Bob Denard

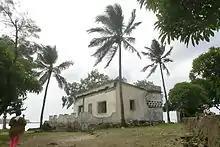
Denard's residence in the Comoros

He was most active in the Comoros, making four separate attempts to overthrow the government of this small island group. On orders from Jacques Foccart, he ousted the first president, Ahmed Abdallah, who had just unilaterally proclaimed the Comoros' independence on 6 July 1975. Ahmed Abdallah was replaced by Ali Soilih.